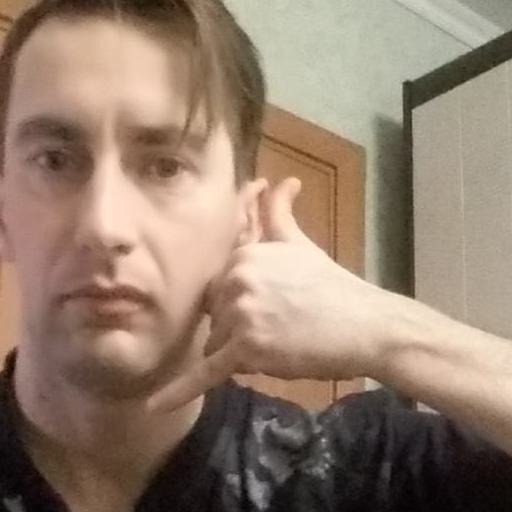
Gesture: call